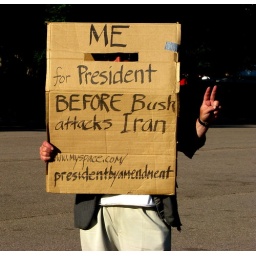
Found this guy in front of the white house